James Carville

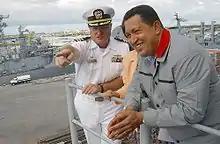
Hugo Chávez tours the cruiser in March 2002 at Port Willemstad, Curaçao, Netherlands Antilles, during the 43rd annual UNITAS multi-national naval exercise.

At the suggestion of President Clinton, who had grown frustrated with Benjamin Netanyahu's intransigence towards the peace process, Carville, along with colleagues Bob Shrum, a speechwriter for President Clinton, and Stanley Greenberg, consulted in late 1998 and early 1999 for Labor Party candidate Ehud Barak to help him prepare for the 1999 prime ministerial election.